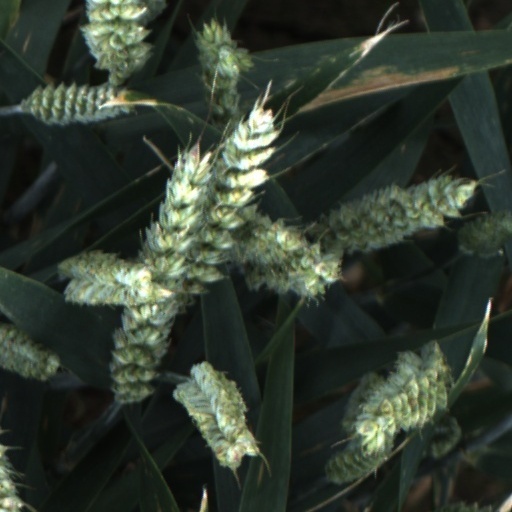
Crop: wheat